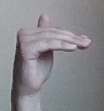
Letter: khaa